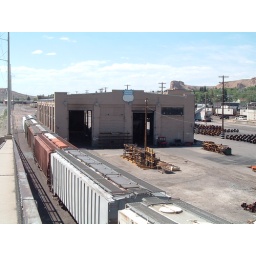
The train maintenance building in Green River, WY. Taken from the viadock in 2006.